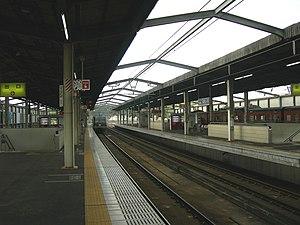
La gare de Kojima est une gare ferroviaire située à Kurashiki, dans la préfecture d'Okayama au Japon. Elle est exploitée conjointement par la JR West et la JR Shikoku.